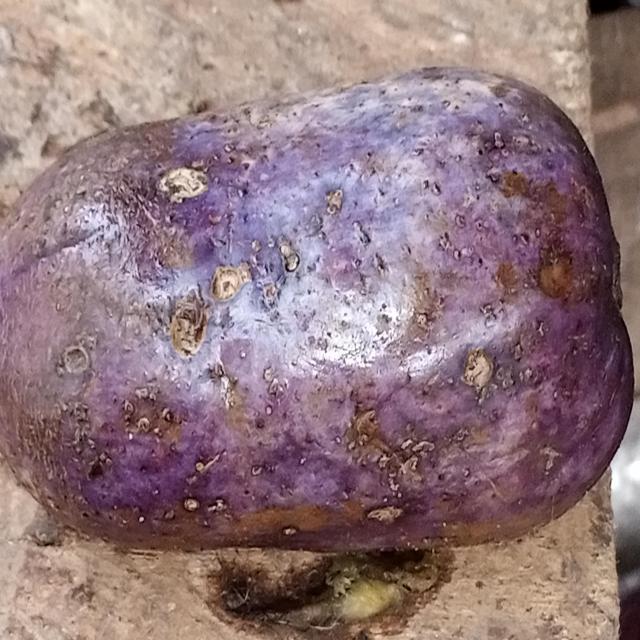
Plum grade: spotted